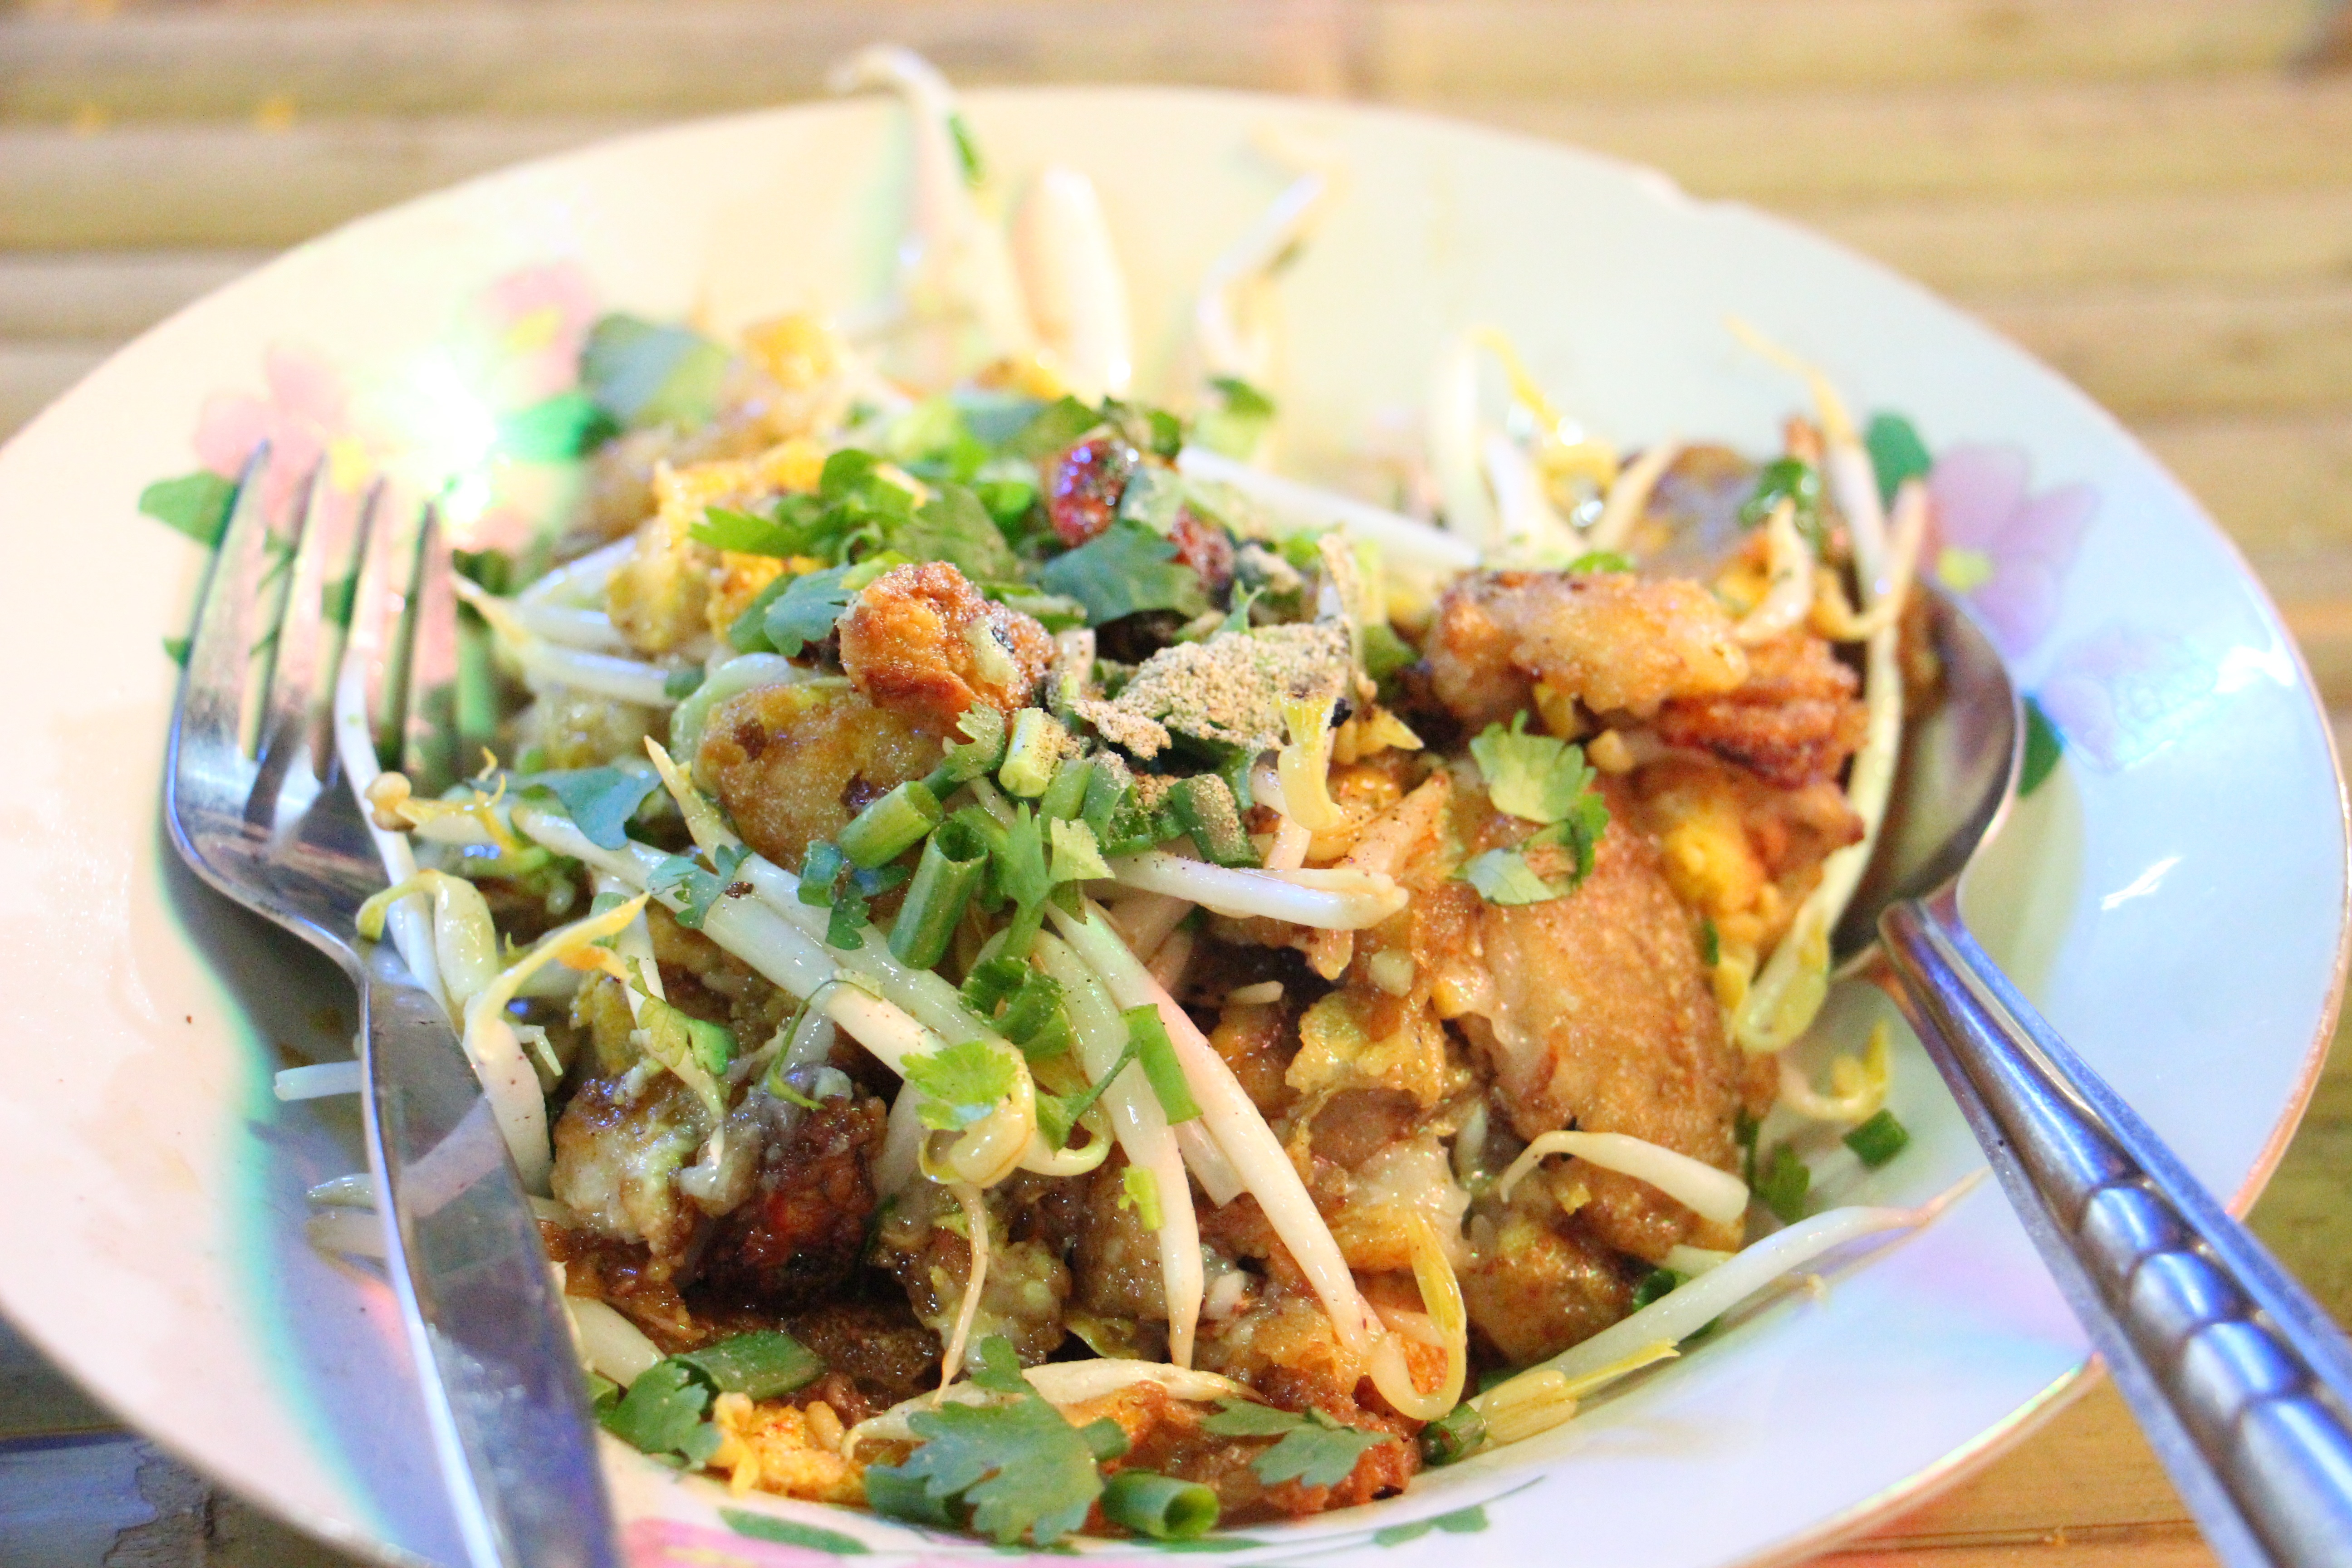
dish, meal, food, salad, produce, meat, cuisine, asian food, vegetarian food, potatoes, fried chicken, pad thai, thai food, chinese food, fried eggs, chow mein, southeast asian food, deep fried fish, deep fried foods